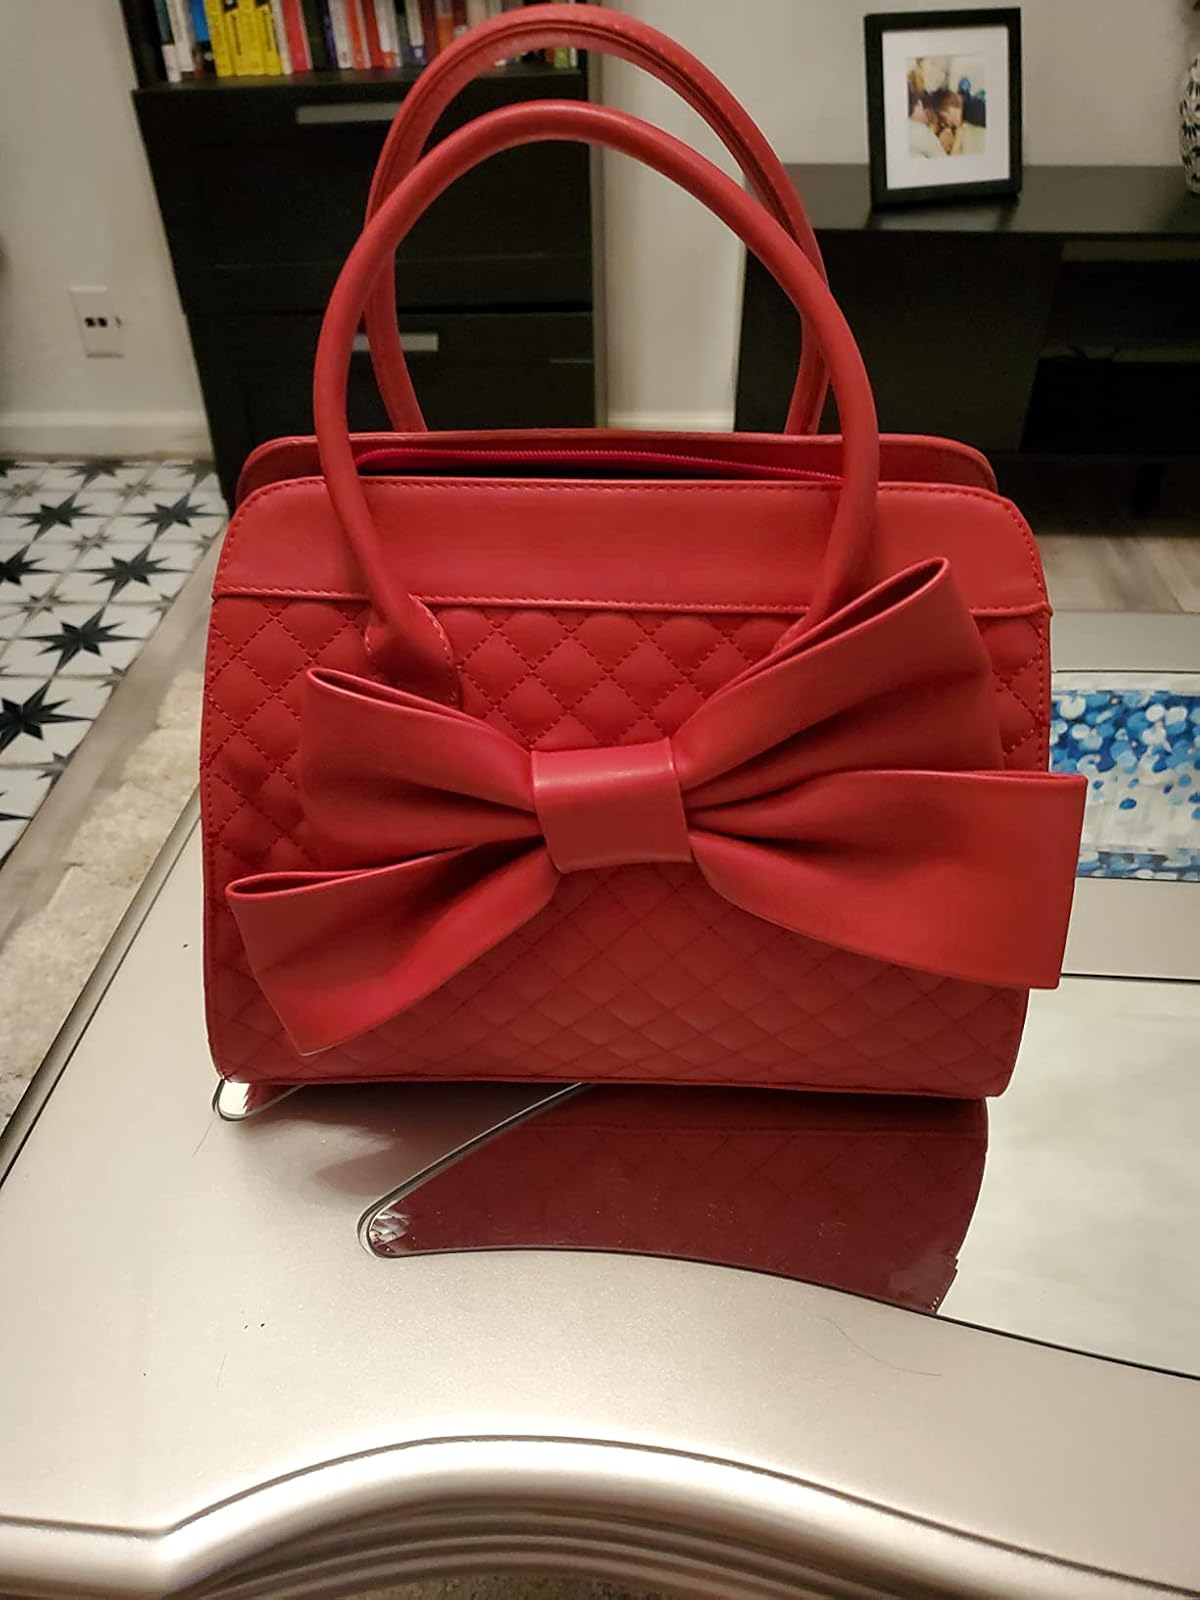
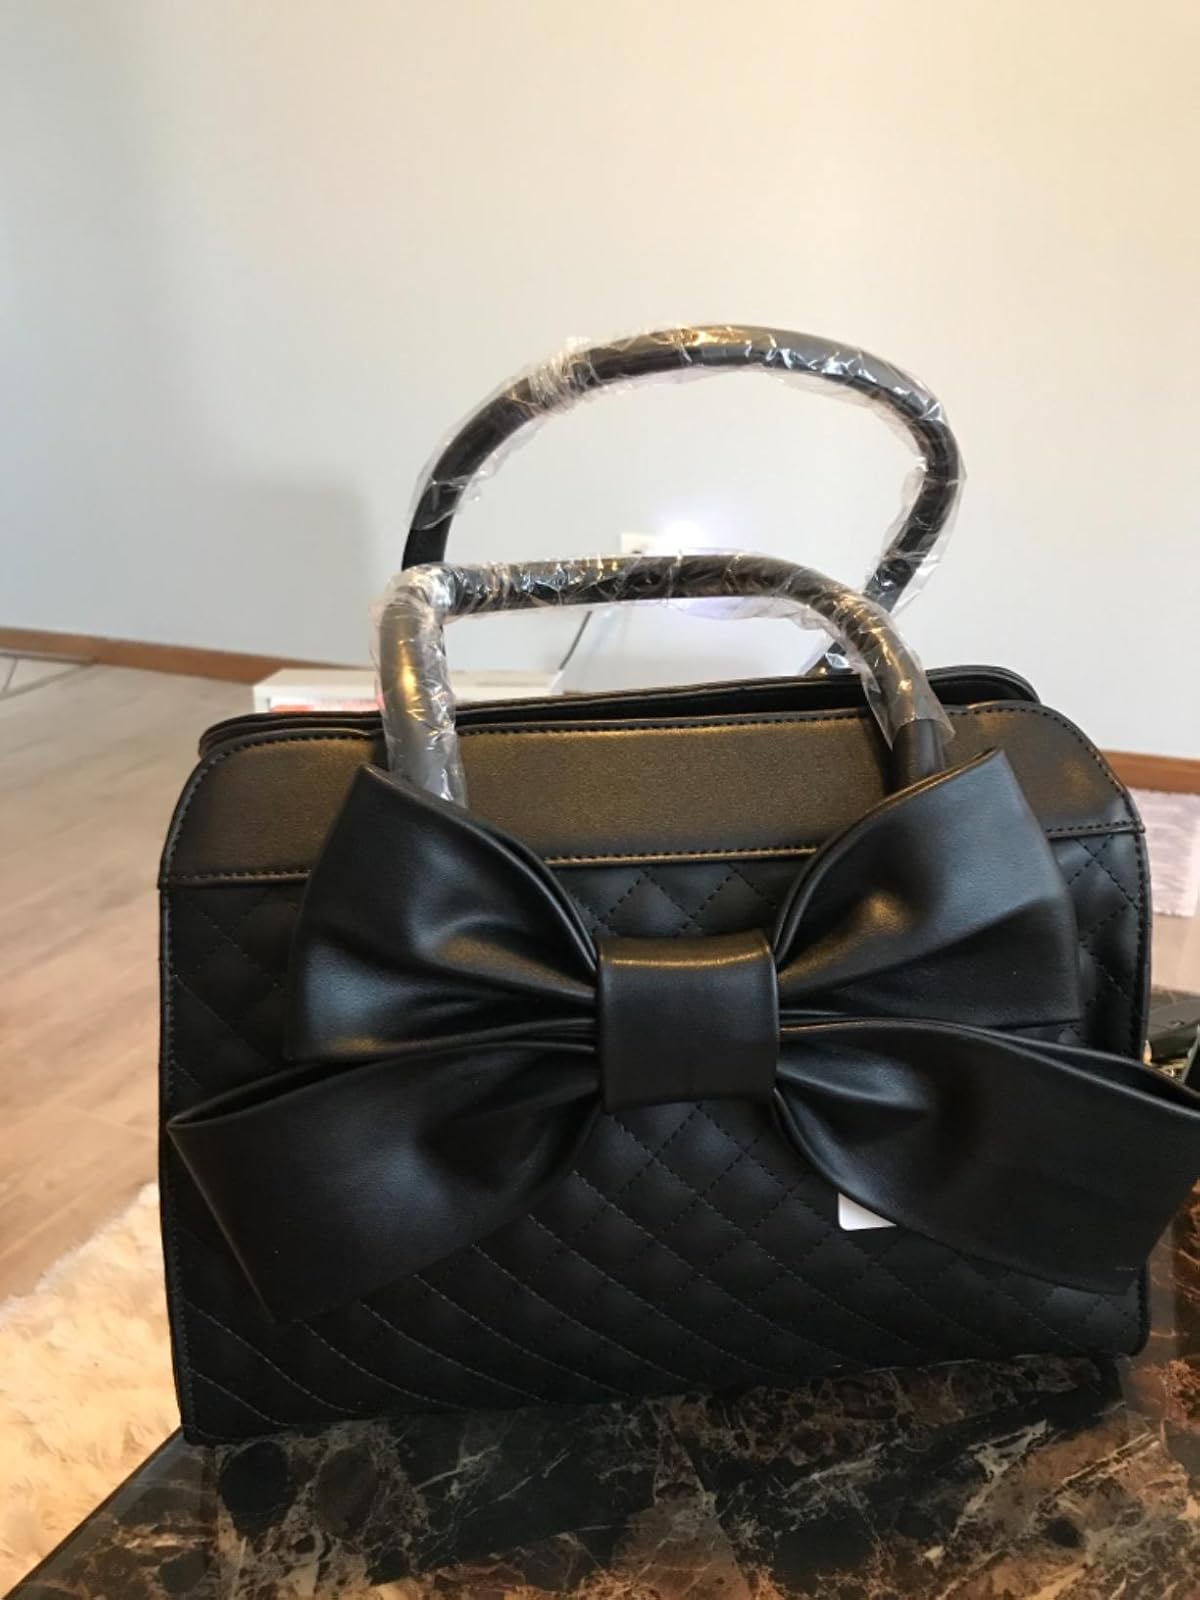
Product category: accessories_handbag
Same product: no